Elisabeth of Nuremberg

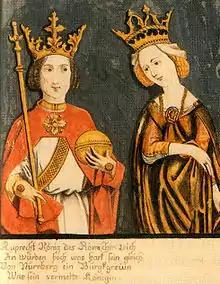
Elisabeth with her husband, Rupert

Elisabeth of Nuremberg (135826 July 1411) was Queen of Germany and Electress Palatine as the wife of Rupert, King of the Romans.